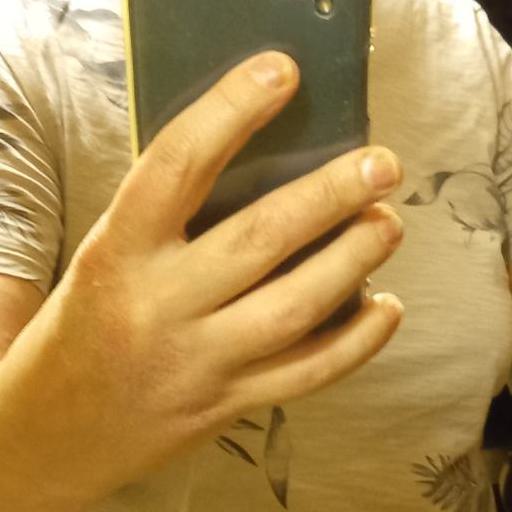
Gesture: no_gesture